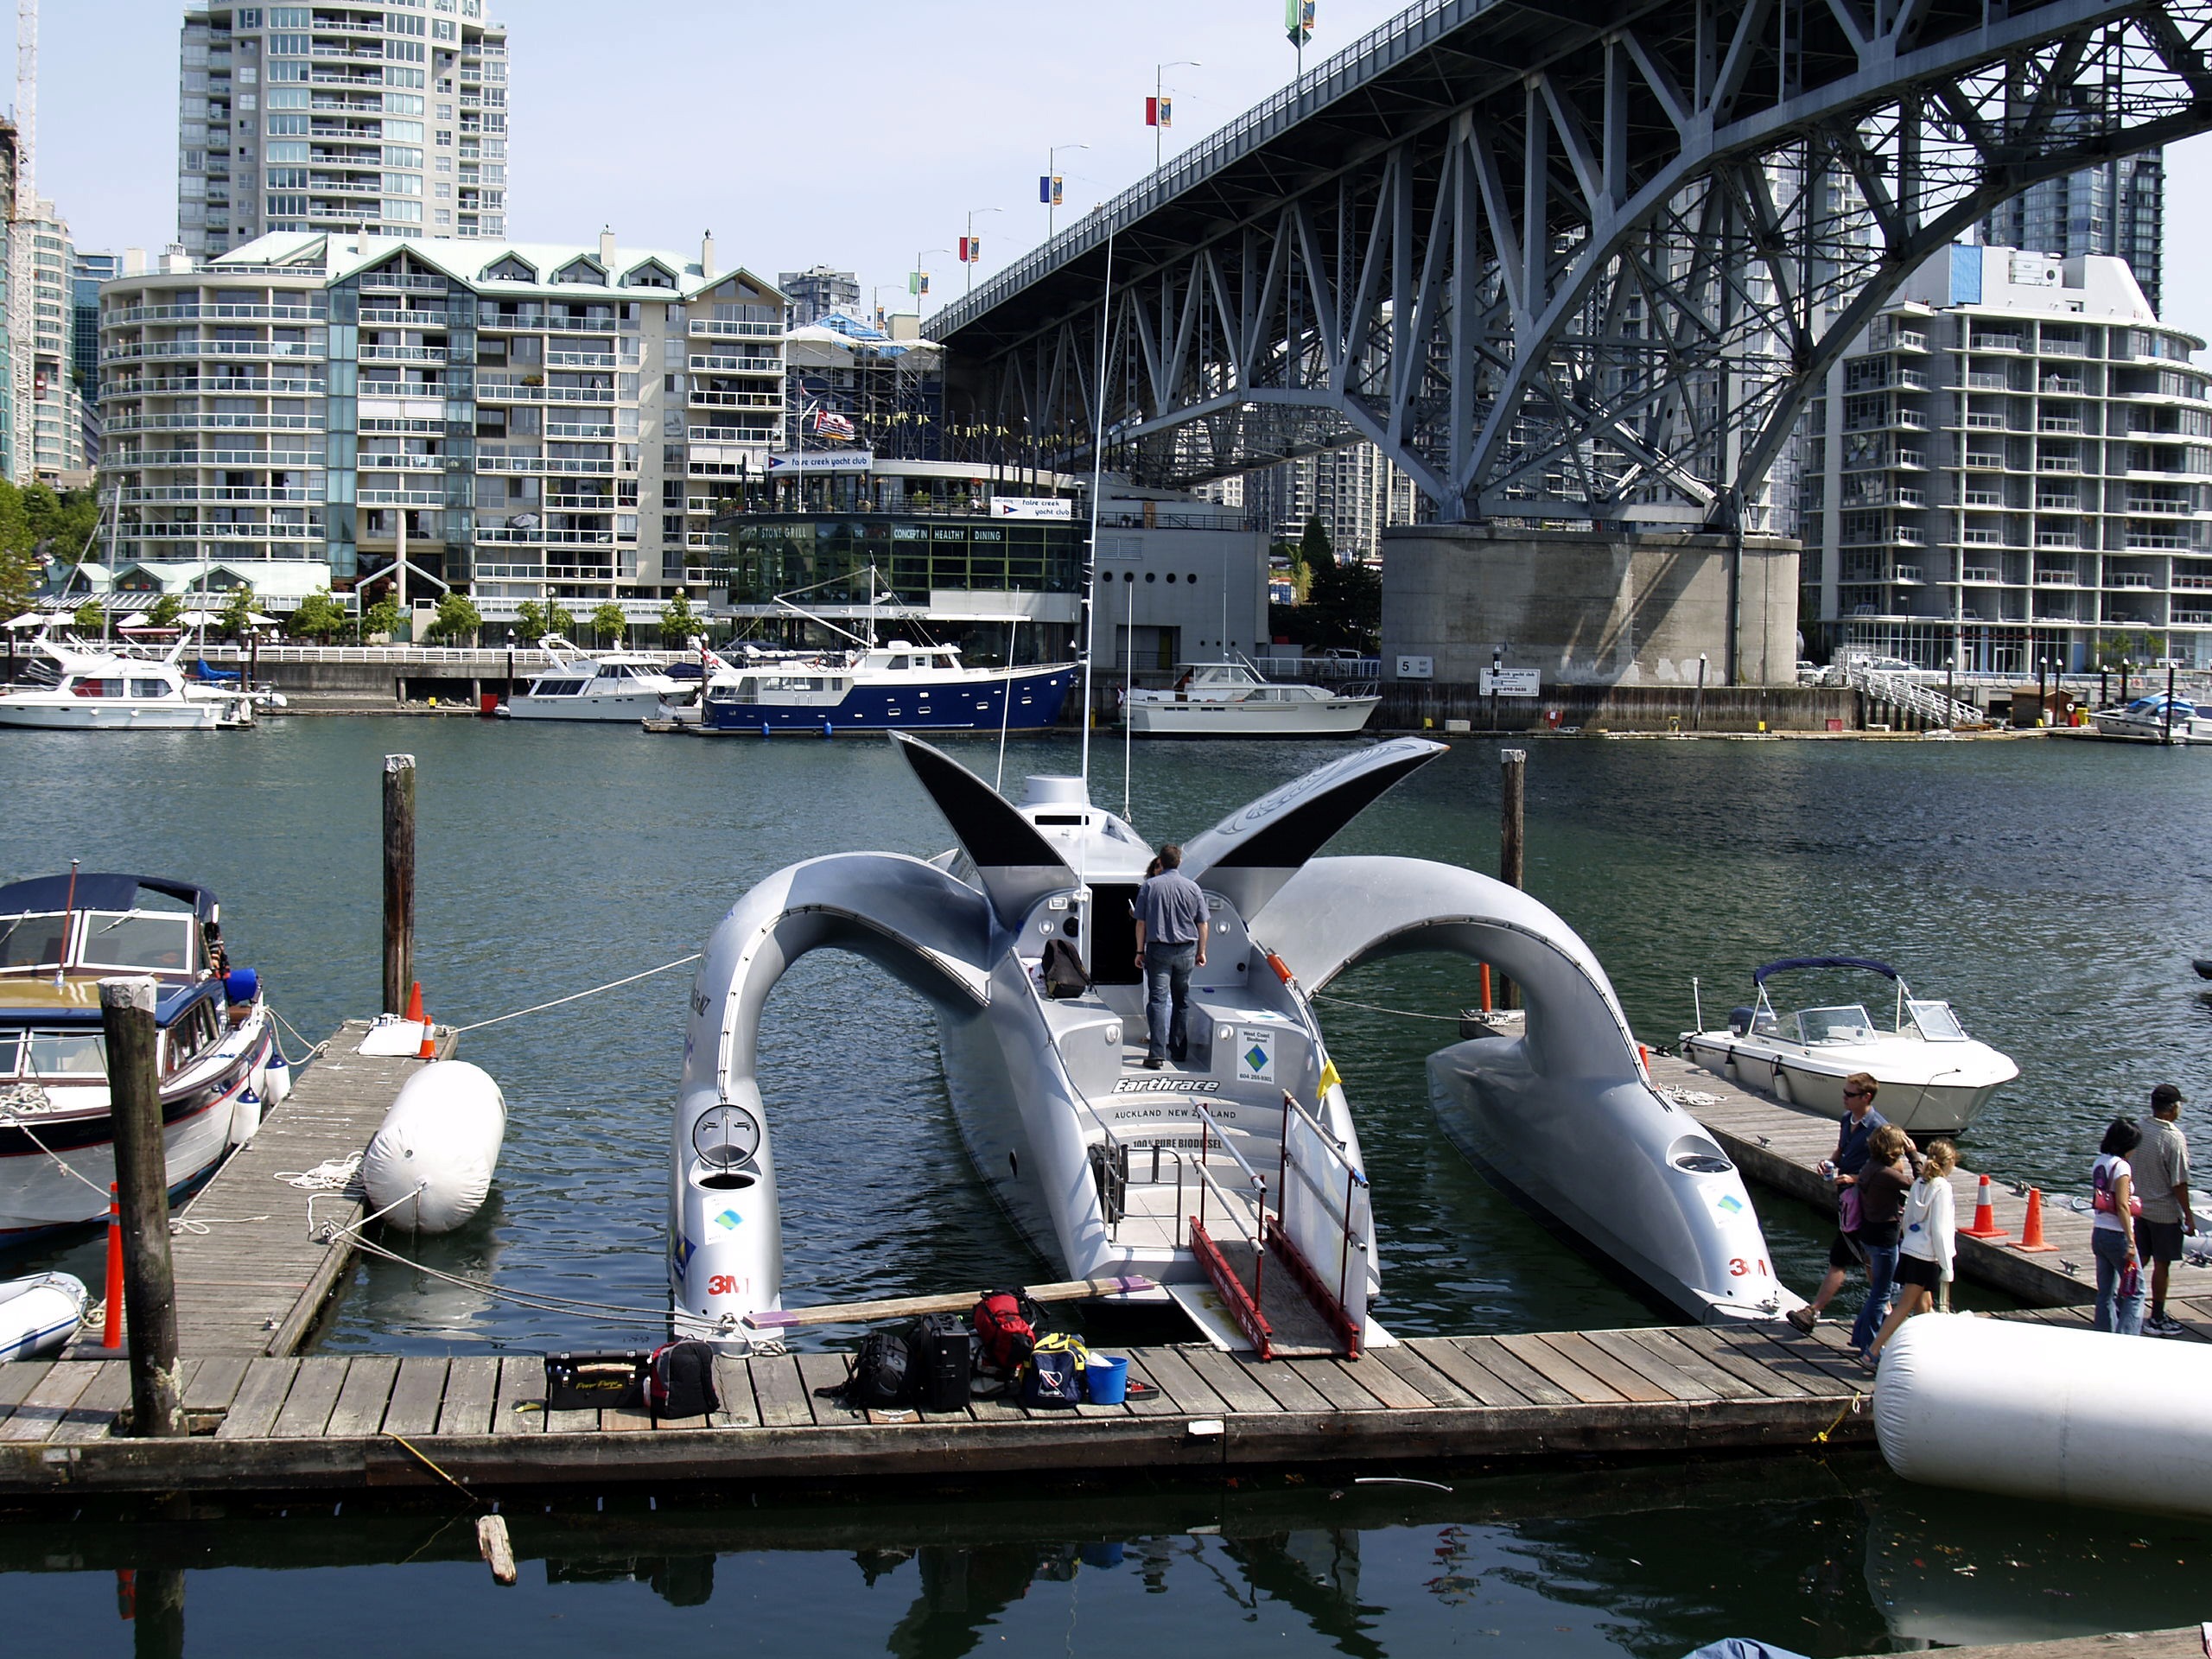
water, ocean, dock, boat, bridge, city, skyscraper, pier, ship, transportation, vehicle, metal, vancouver, harbor, marina, waterway, futuristic, technic, buildings, boating, canada, pacific, watercraft, catamaran, british columbia, granville island, earthrace